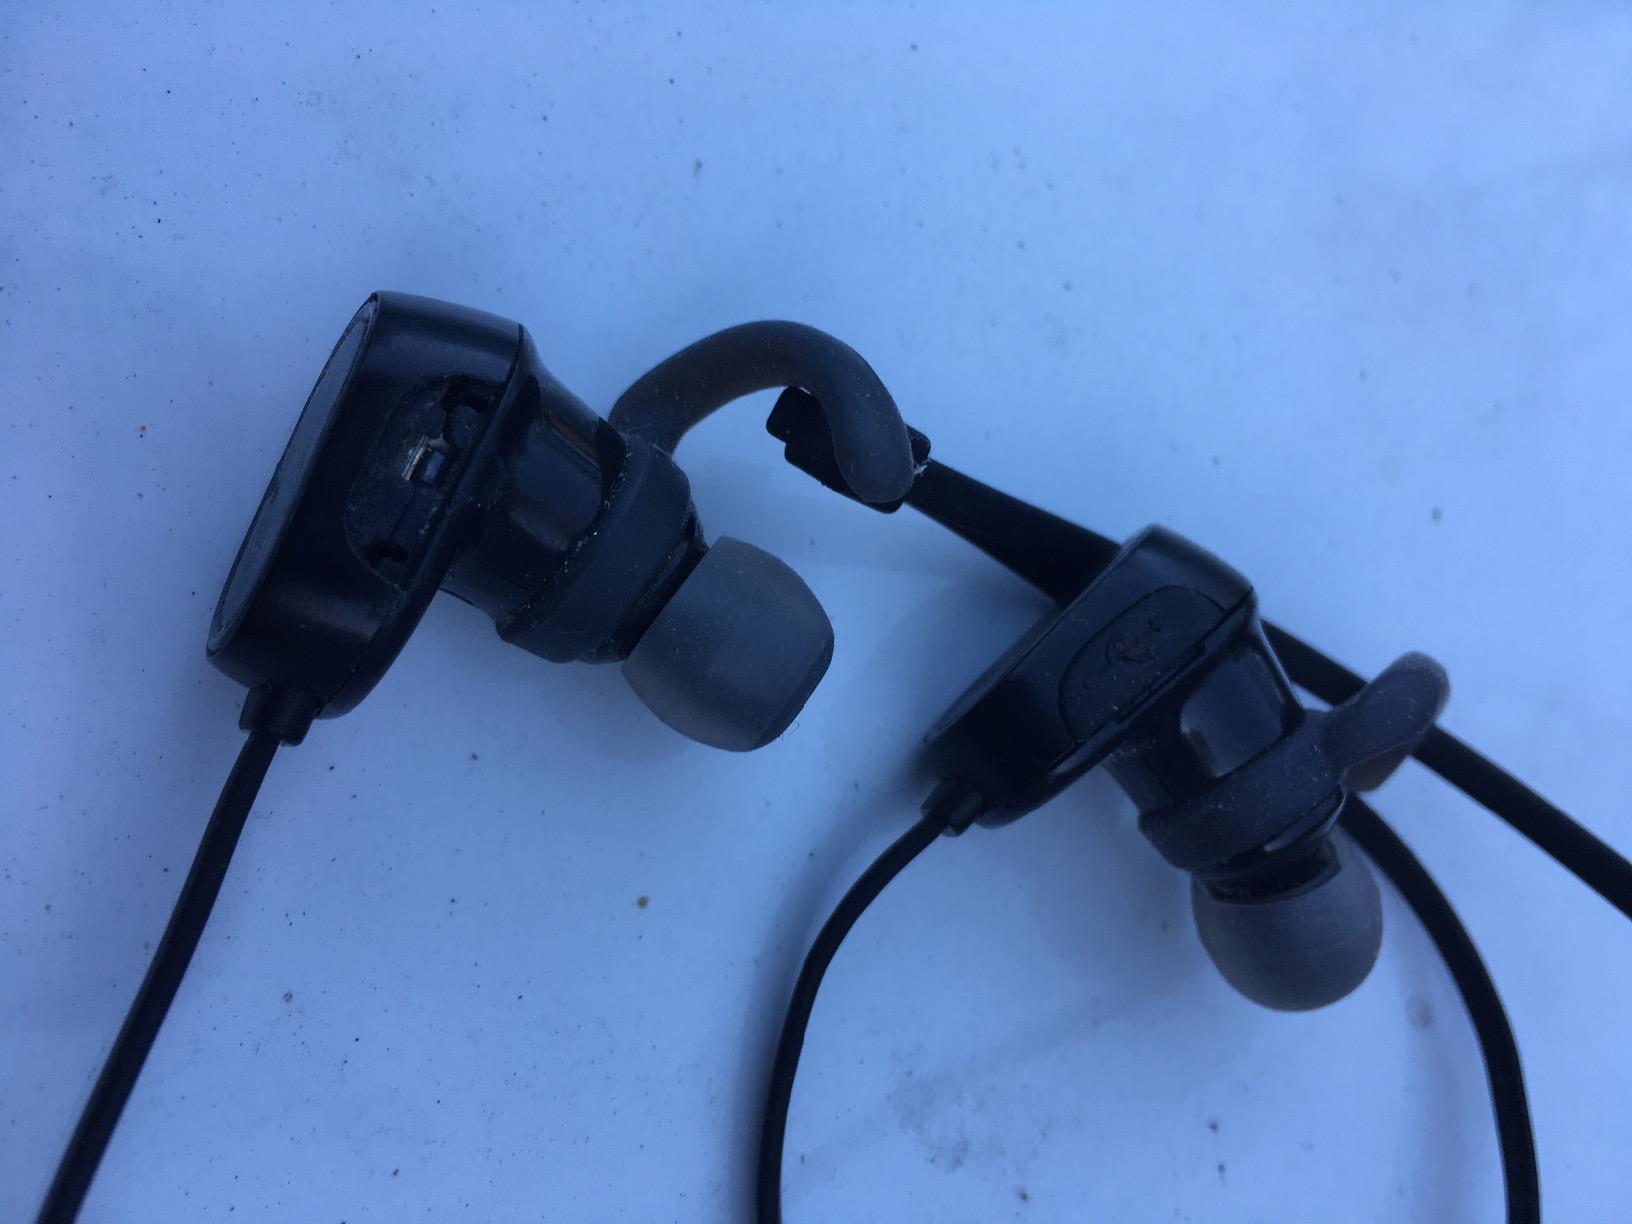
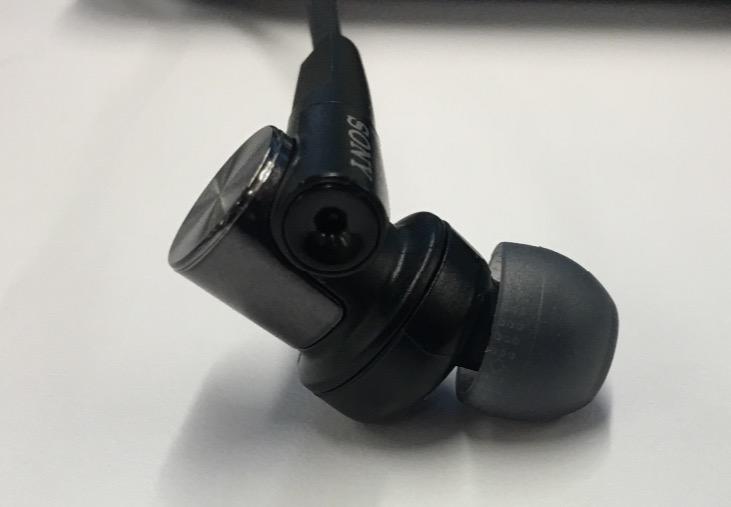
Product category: headphones
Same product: no